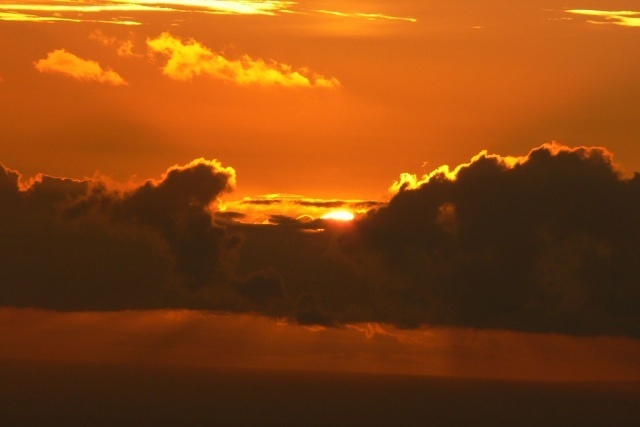
Label: not_food